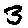
Label: 3